Mishpatim

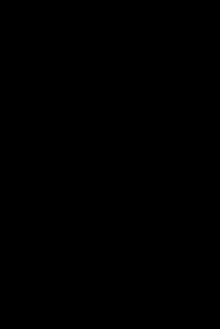
Rabbi Akiva (illustration from the 1568 Mantua Haggadah)

Rabbi Akiva deduced from the words "now these are the ordinances that you shall put before them" in Exodus 21:1 that the teacher must wherever possible explain to the student the reasons behind the commandments.